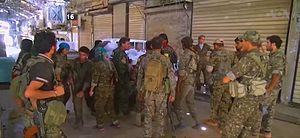
Membres des Forces démocratiques syriennes à Manbij, le 12 août 2016.
La bataille de Manbij a lieu lors de la guerre civile syrienne. Elle débute le 31 mai 2016 par une offensive des Forces démocratiques syriennes soutenues par la coalition, lancée depuis la ville de Sarrine et le barrage de Tichrine, à l'ouest de l'Euphrate, avec pour objectif la ville de Manbij, tenue par l'État islamique. Manbij est encerclée par les forces kurdes et rebelles le 10 juin, puis elle est entièrement prise le 12 août.